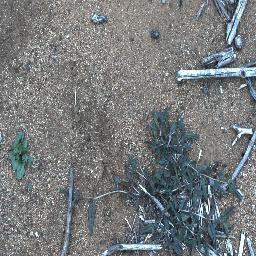
Label: negative